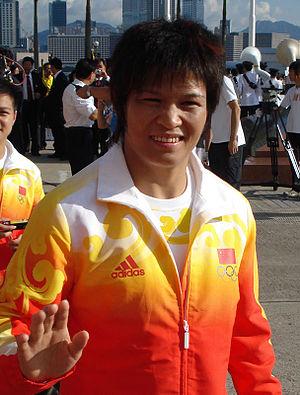
Xian Dongmei, née le 15 septembre 1975 à Sihui, est une judokate chinoise ayant évoluant dans la catégorie des moins de 52 kg. Elle compte à son palmarès un titre de championne olympique obtenu en 2004 à Athènes. Victorieuse de la Française Annabelle Euranie en demi-finale de ce tournoi olympique, elle vainc la Japonaise Yuki Yokosawa lors de la finale pour s'emparer de la médaille d'or. Très peu présente sur la scène internationale au cours de sa carrière, elle ne participe que très occasionnellement à de grandes compétitions. Ainsi, elle remporte une médaille d'or à l'Universiade en 2001, la médaille d'argent aux Jeux asiatiques de 2002, deux compétitions organisées sur le continent asiatique. C'est en 2004 qu'elle fait sa première apparition sur les grands tournois européens qualificatifs pour le rendez-vous olympique d'Athènes. Elle remporte à cette occasion le Tournoi de Paris puis le Tournoi de Hambourg, deux épreuves de la coupe du monde de judo.